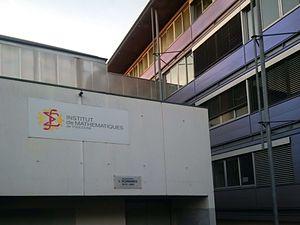
Institut de Mathématiques de Toulouse, Amphithéâtre Laurent Schwartz 1915-2002.
L'Institut de mathématiques de Toulouse est une unité mixte de recherche du CNRS, regroupant l'essentiel des chercheurs et enseignants-chercheurs en mathématiques à Toulouse. L'IMT constitue l'un des plus gros centres de mathématiques en France. En 2020, il comprend environ 200 membres permanents et 100 doctorants travaillant pour la plupart dans divers établissements de l'université de Toulouse et au CNRS. Les bâtiments principaux de l'IMT se trouvent sur le campus de l'université Paul-Sabatier.
Laurent Schwartz est un mathématicien français, né le 5 mars 1915 à Paris où il est mort le 4 juillet 2002.
L’université Toulouse-III-Paul-Sabatier, est une université française, située à Toulouse.